Egon Nuter

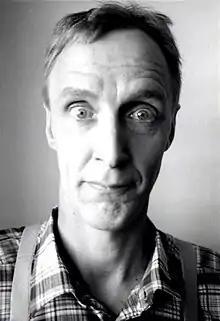
Egon Nuter in 1993

Egon Nuter (born 23 September 1955 in Tallinn) is an Estonian actor.